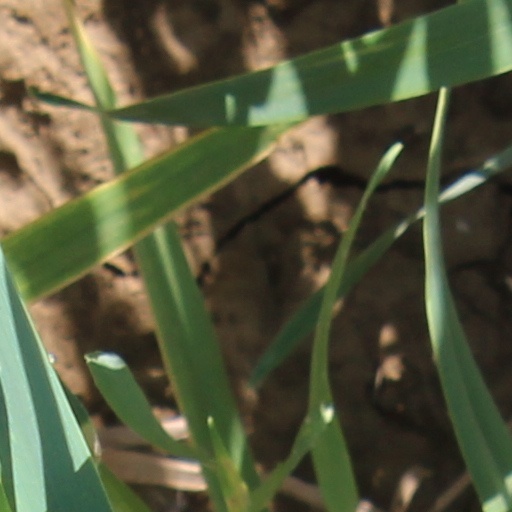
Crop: wheat